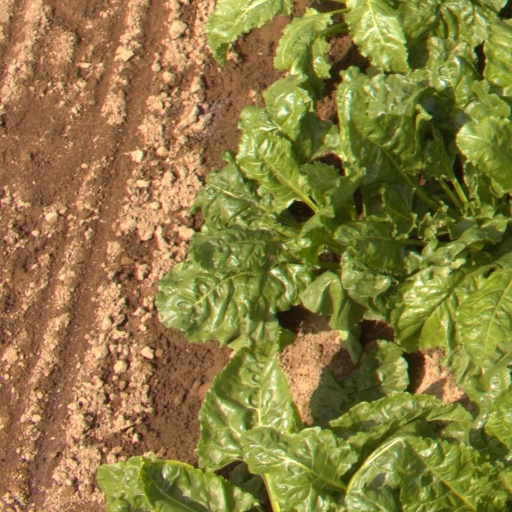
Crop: sugar beet